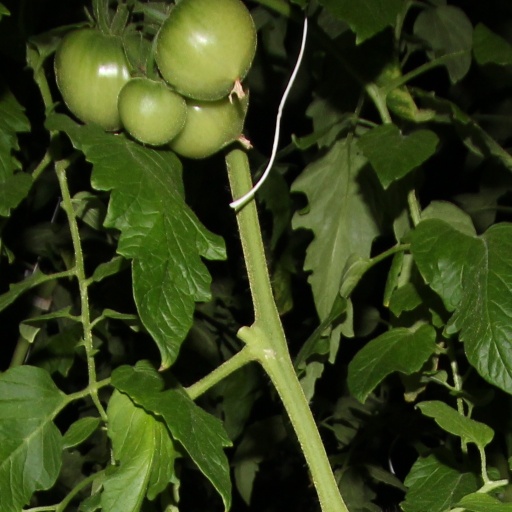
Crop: tomato